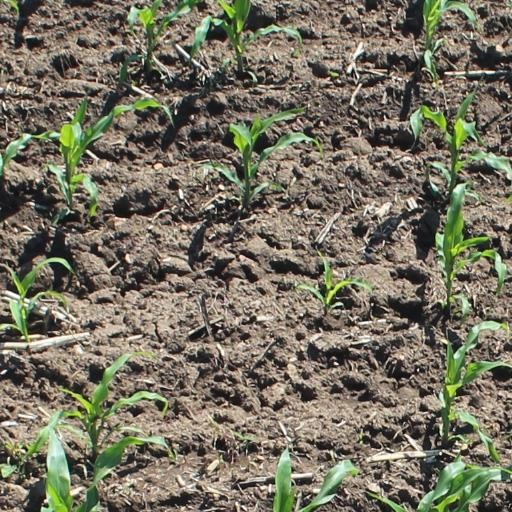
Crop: maize; corn